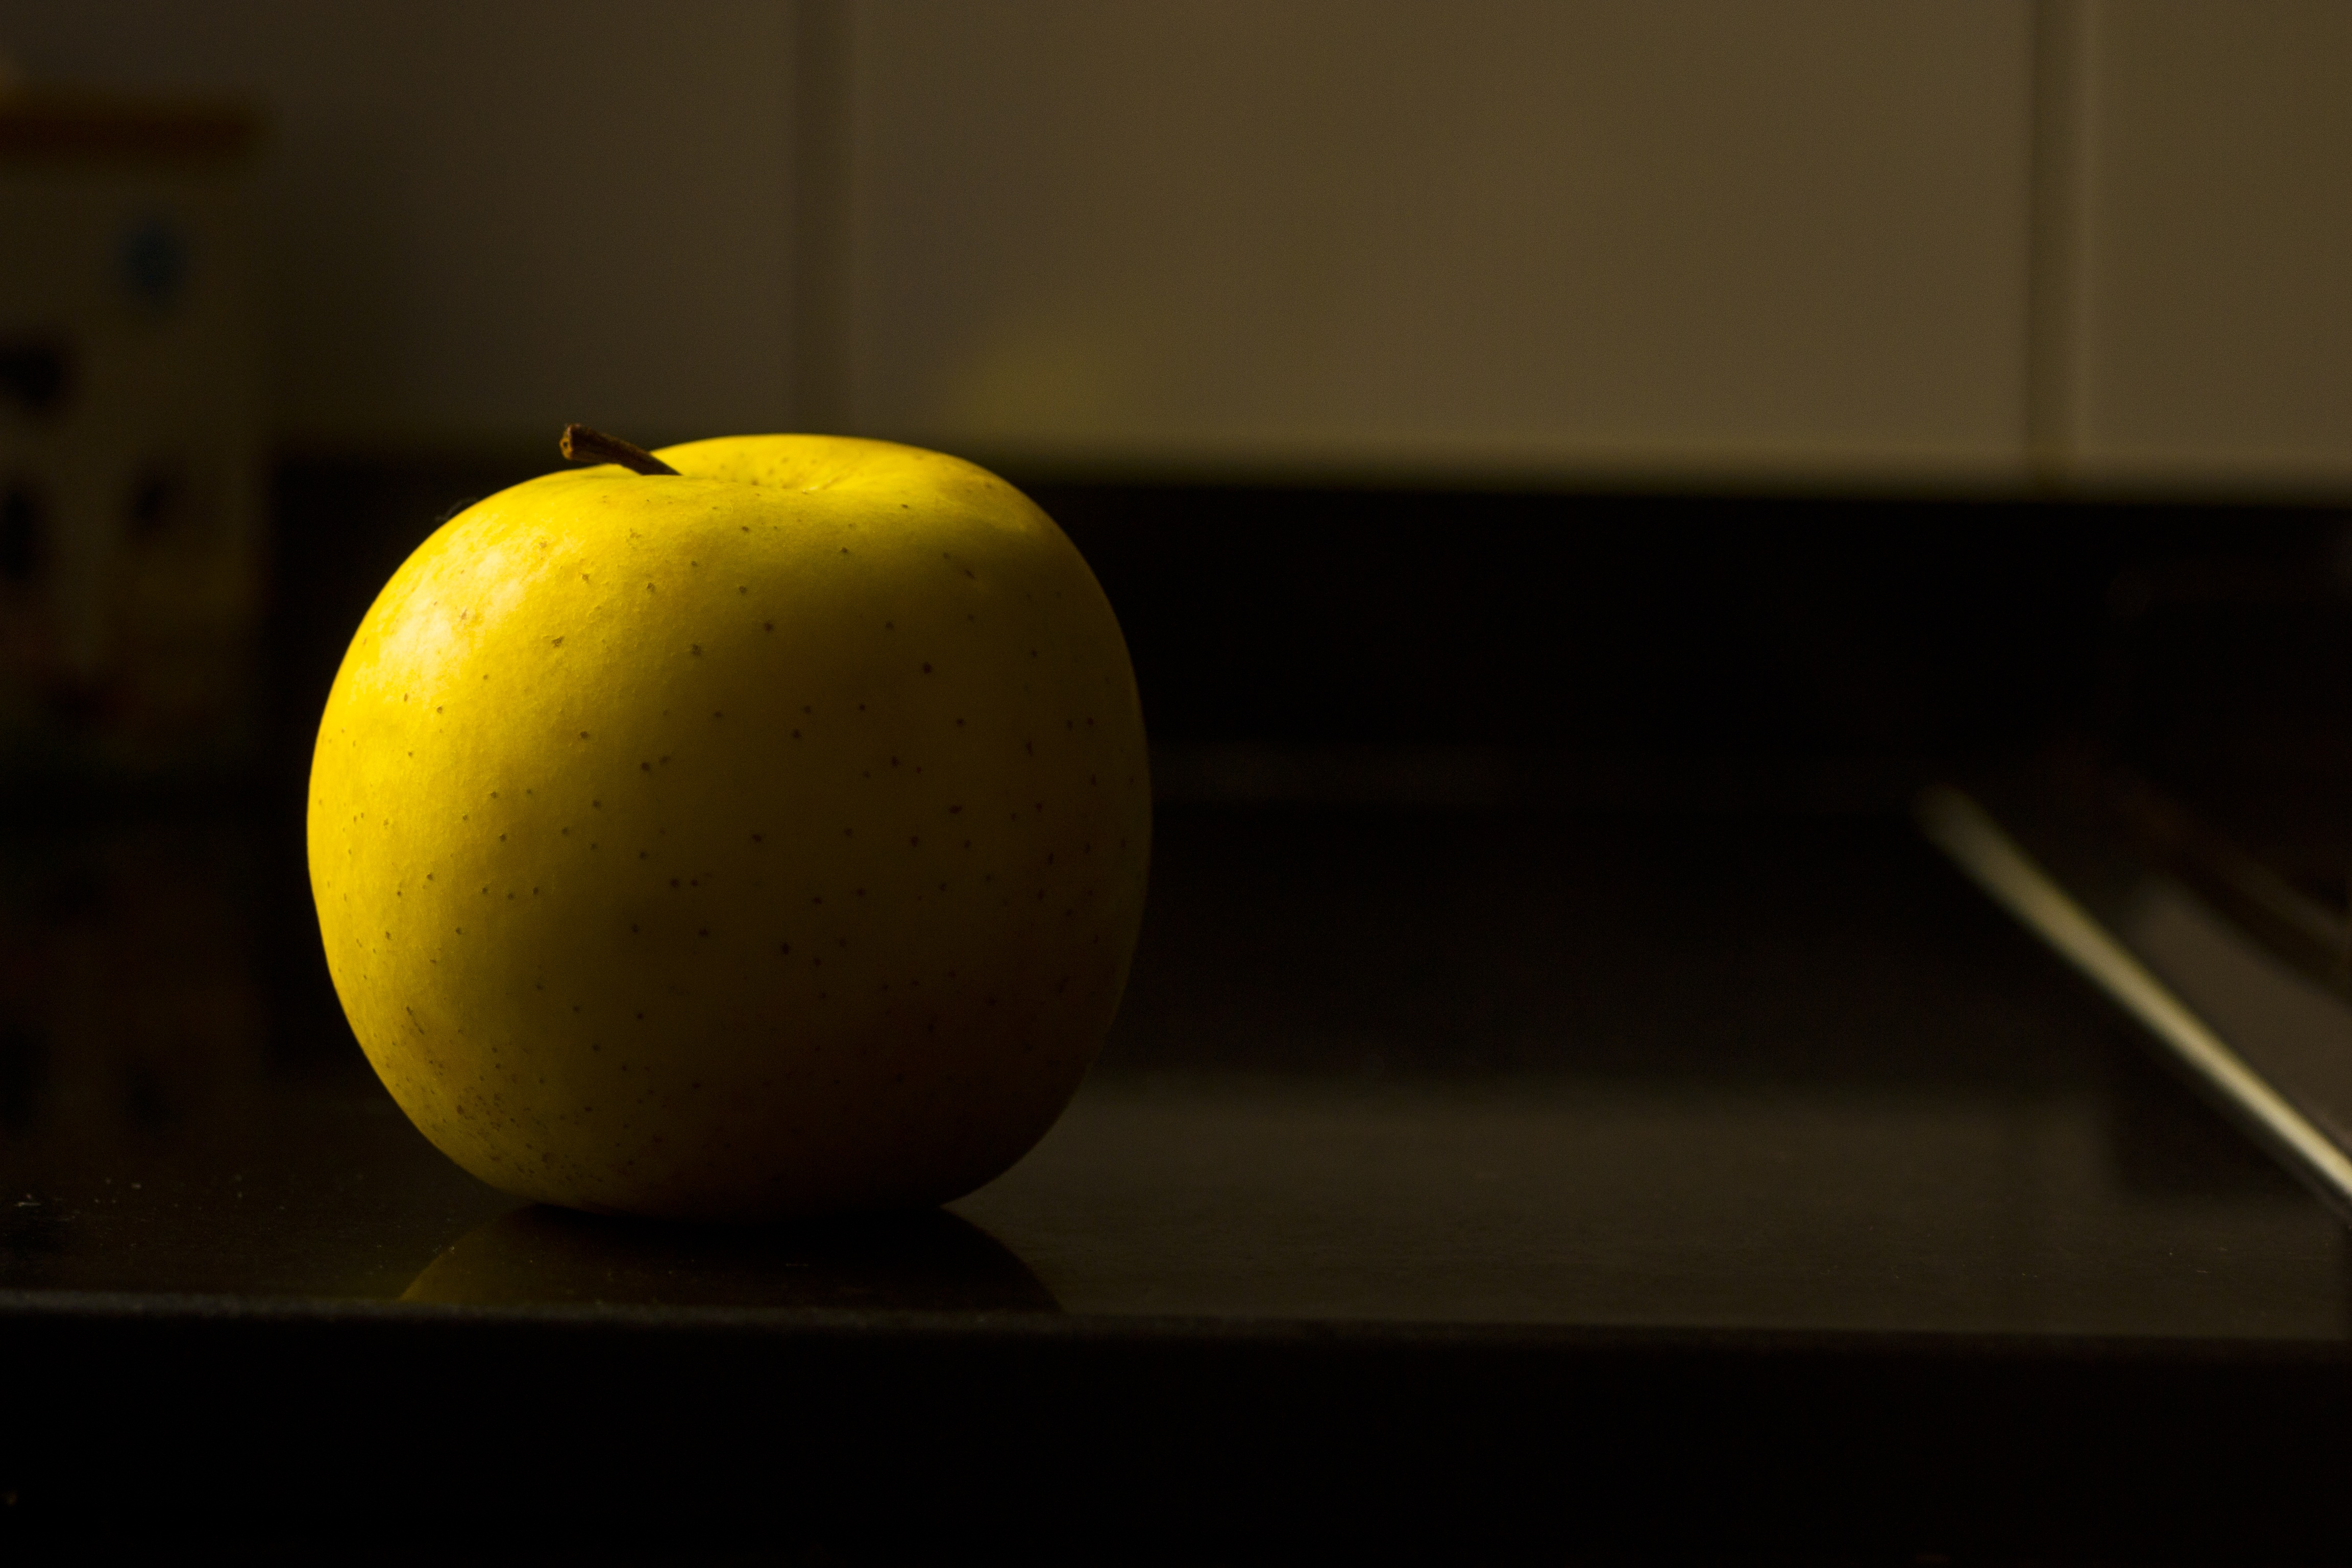
apple, nature, plant, fruit, flower, dark, food, green, harvest, produce, yellow, gothic, close up, power, ball, fruits, manzano, chiaroscuro, macro photography, nutritious, green apple, flowering plant, still life photography, of health, the nutrition, land plant, galician apples